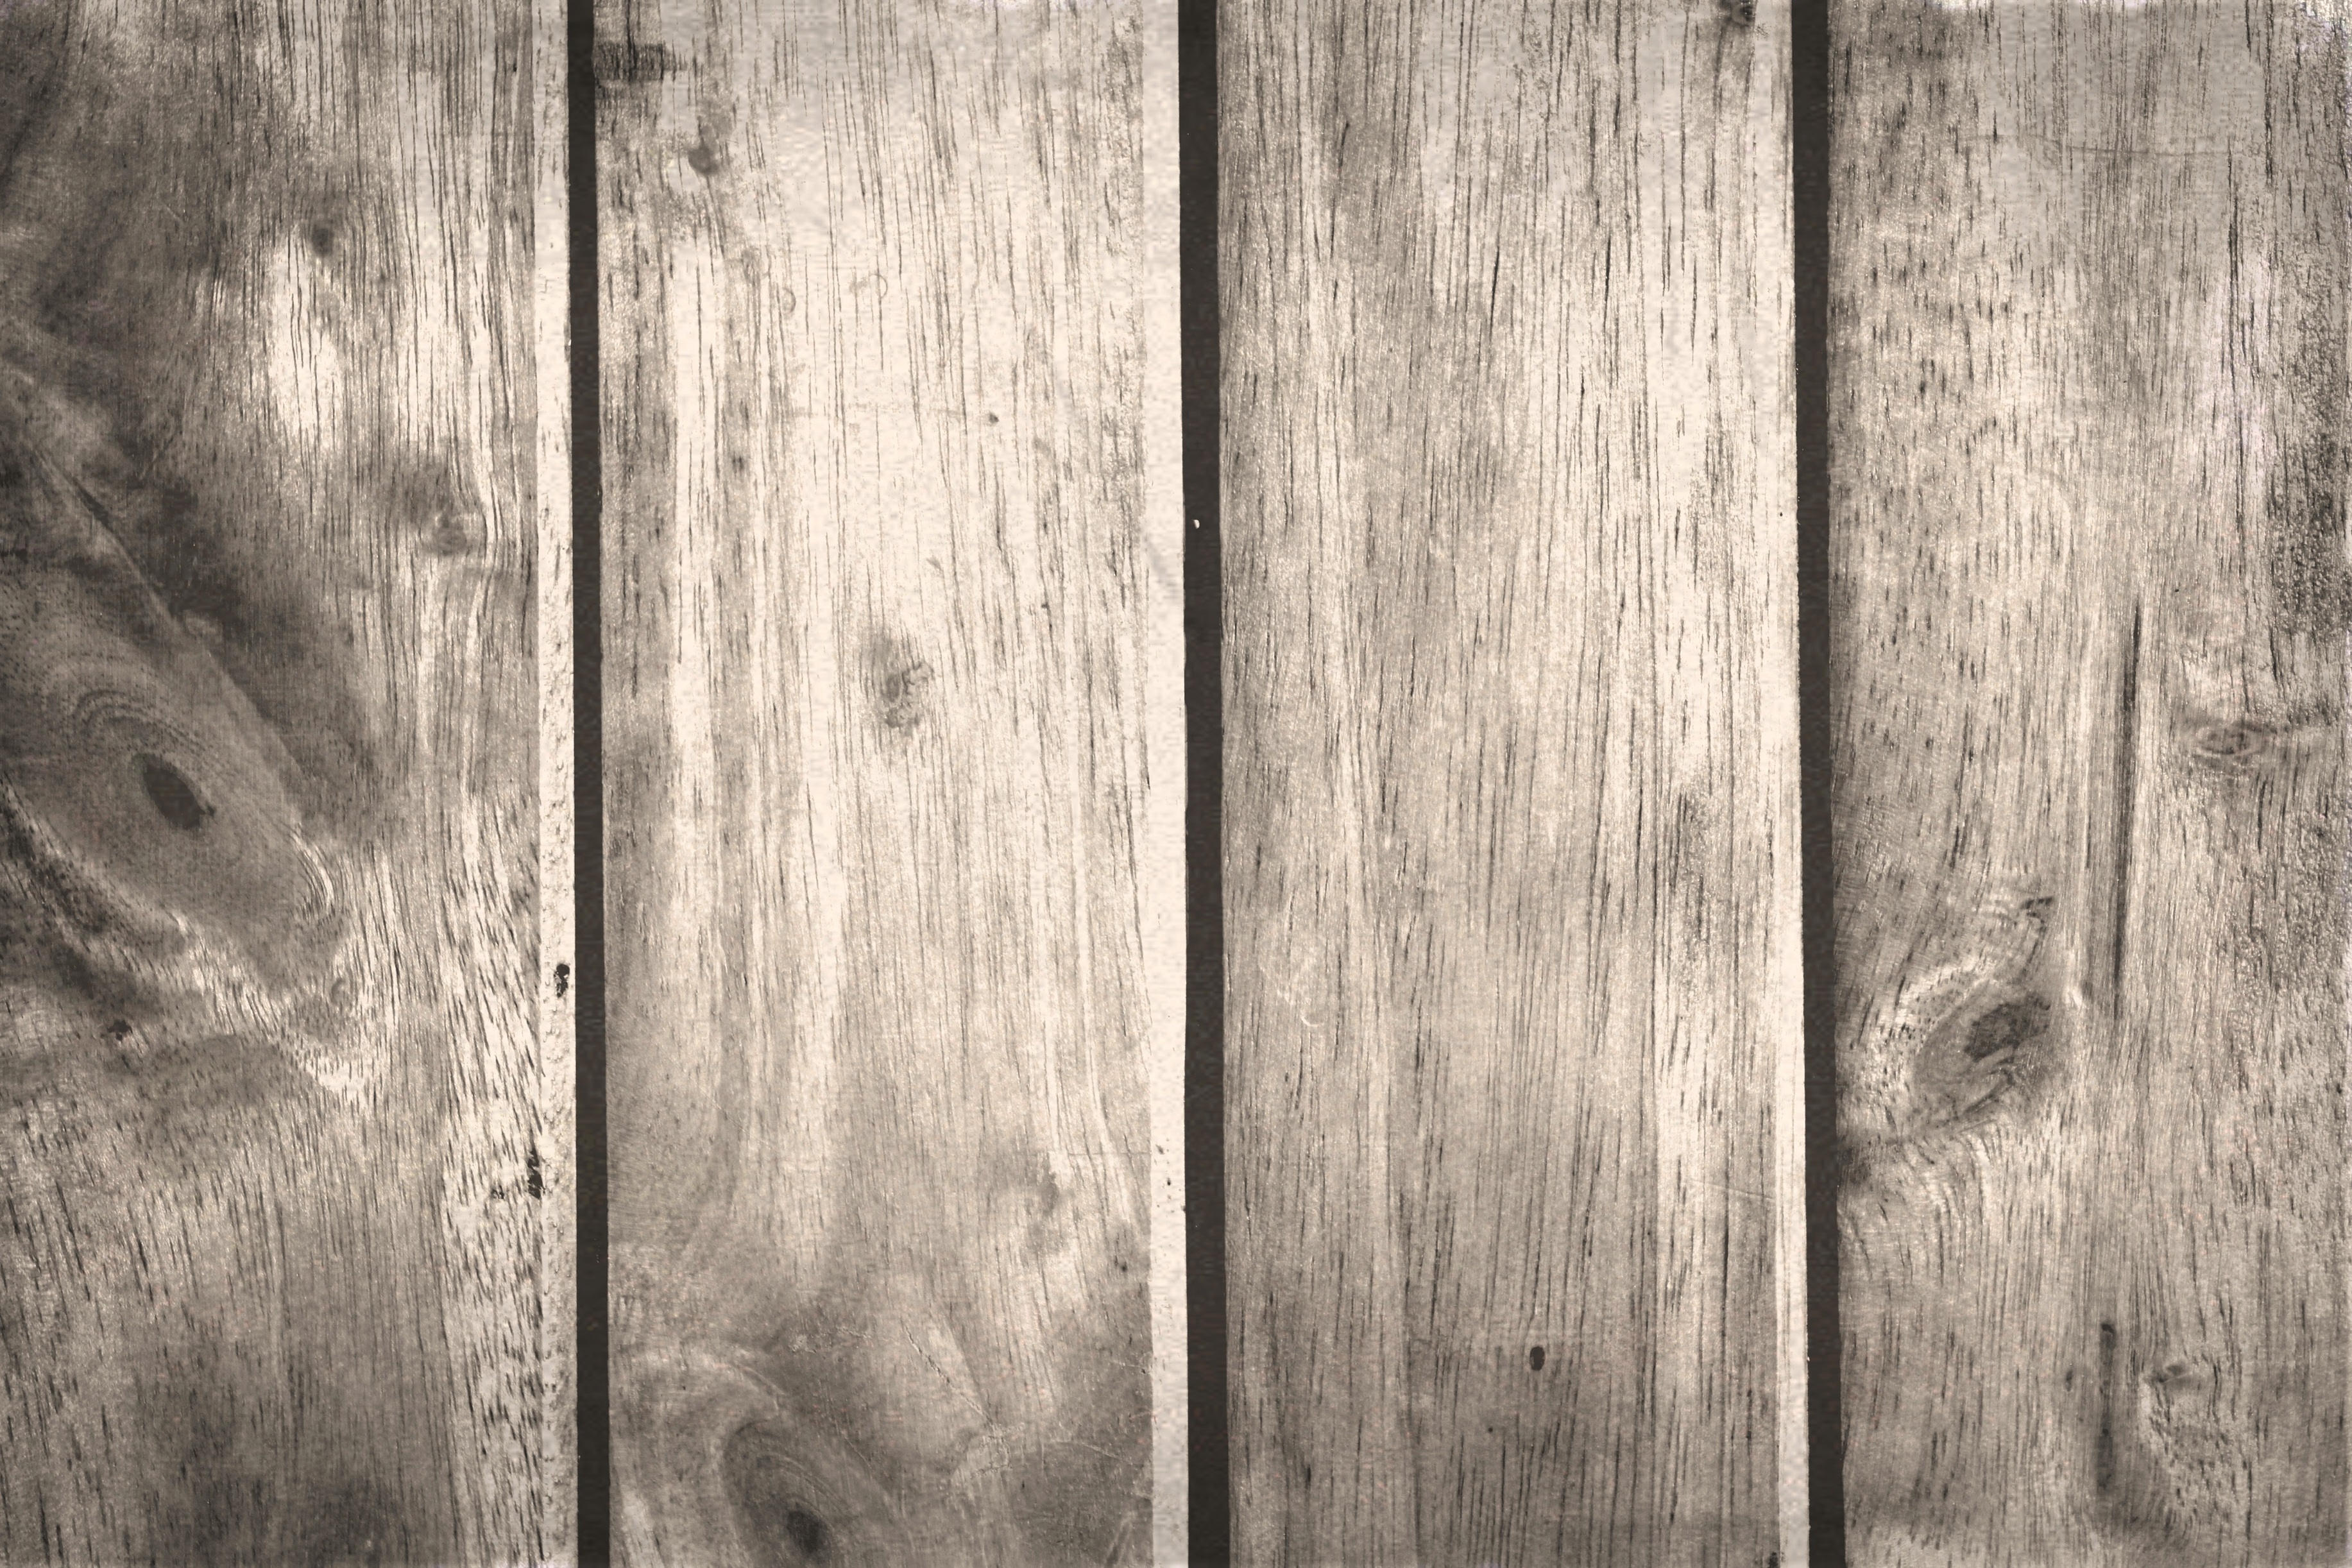
abstract, black and white, structure, wood, white, antique, grain, texture, plank, floor, old, wall, line, ancient, crack, empty, succulent, decay, historic, black, monochrome, paper, material, parchment, art, background, drawing, design, hardwood, rusty, symmetry, graphic, ragged, damaged, faded, broad, spot, aged, stains, tracery, fashioned, crease, flooring, mottled, fracture, wood flooring, crumpled, grime, monochrome photography, laminate flooring